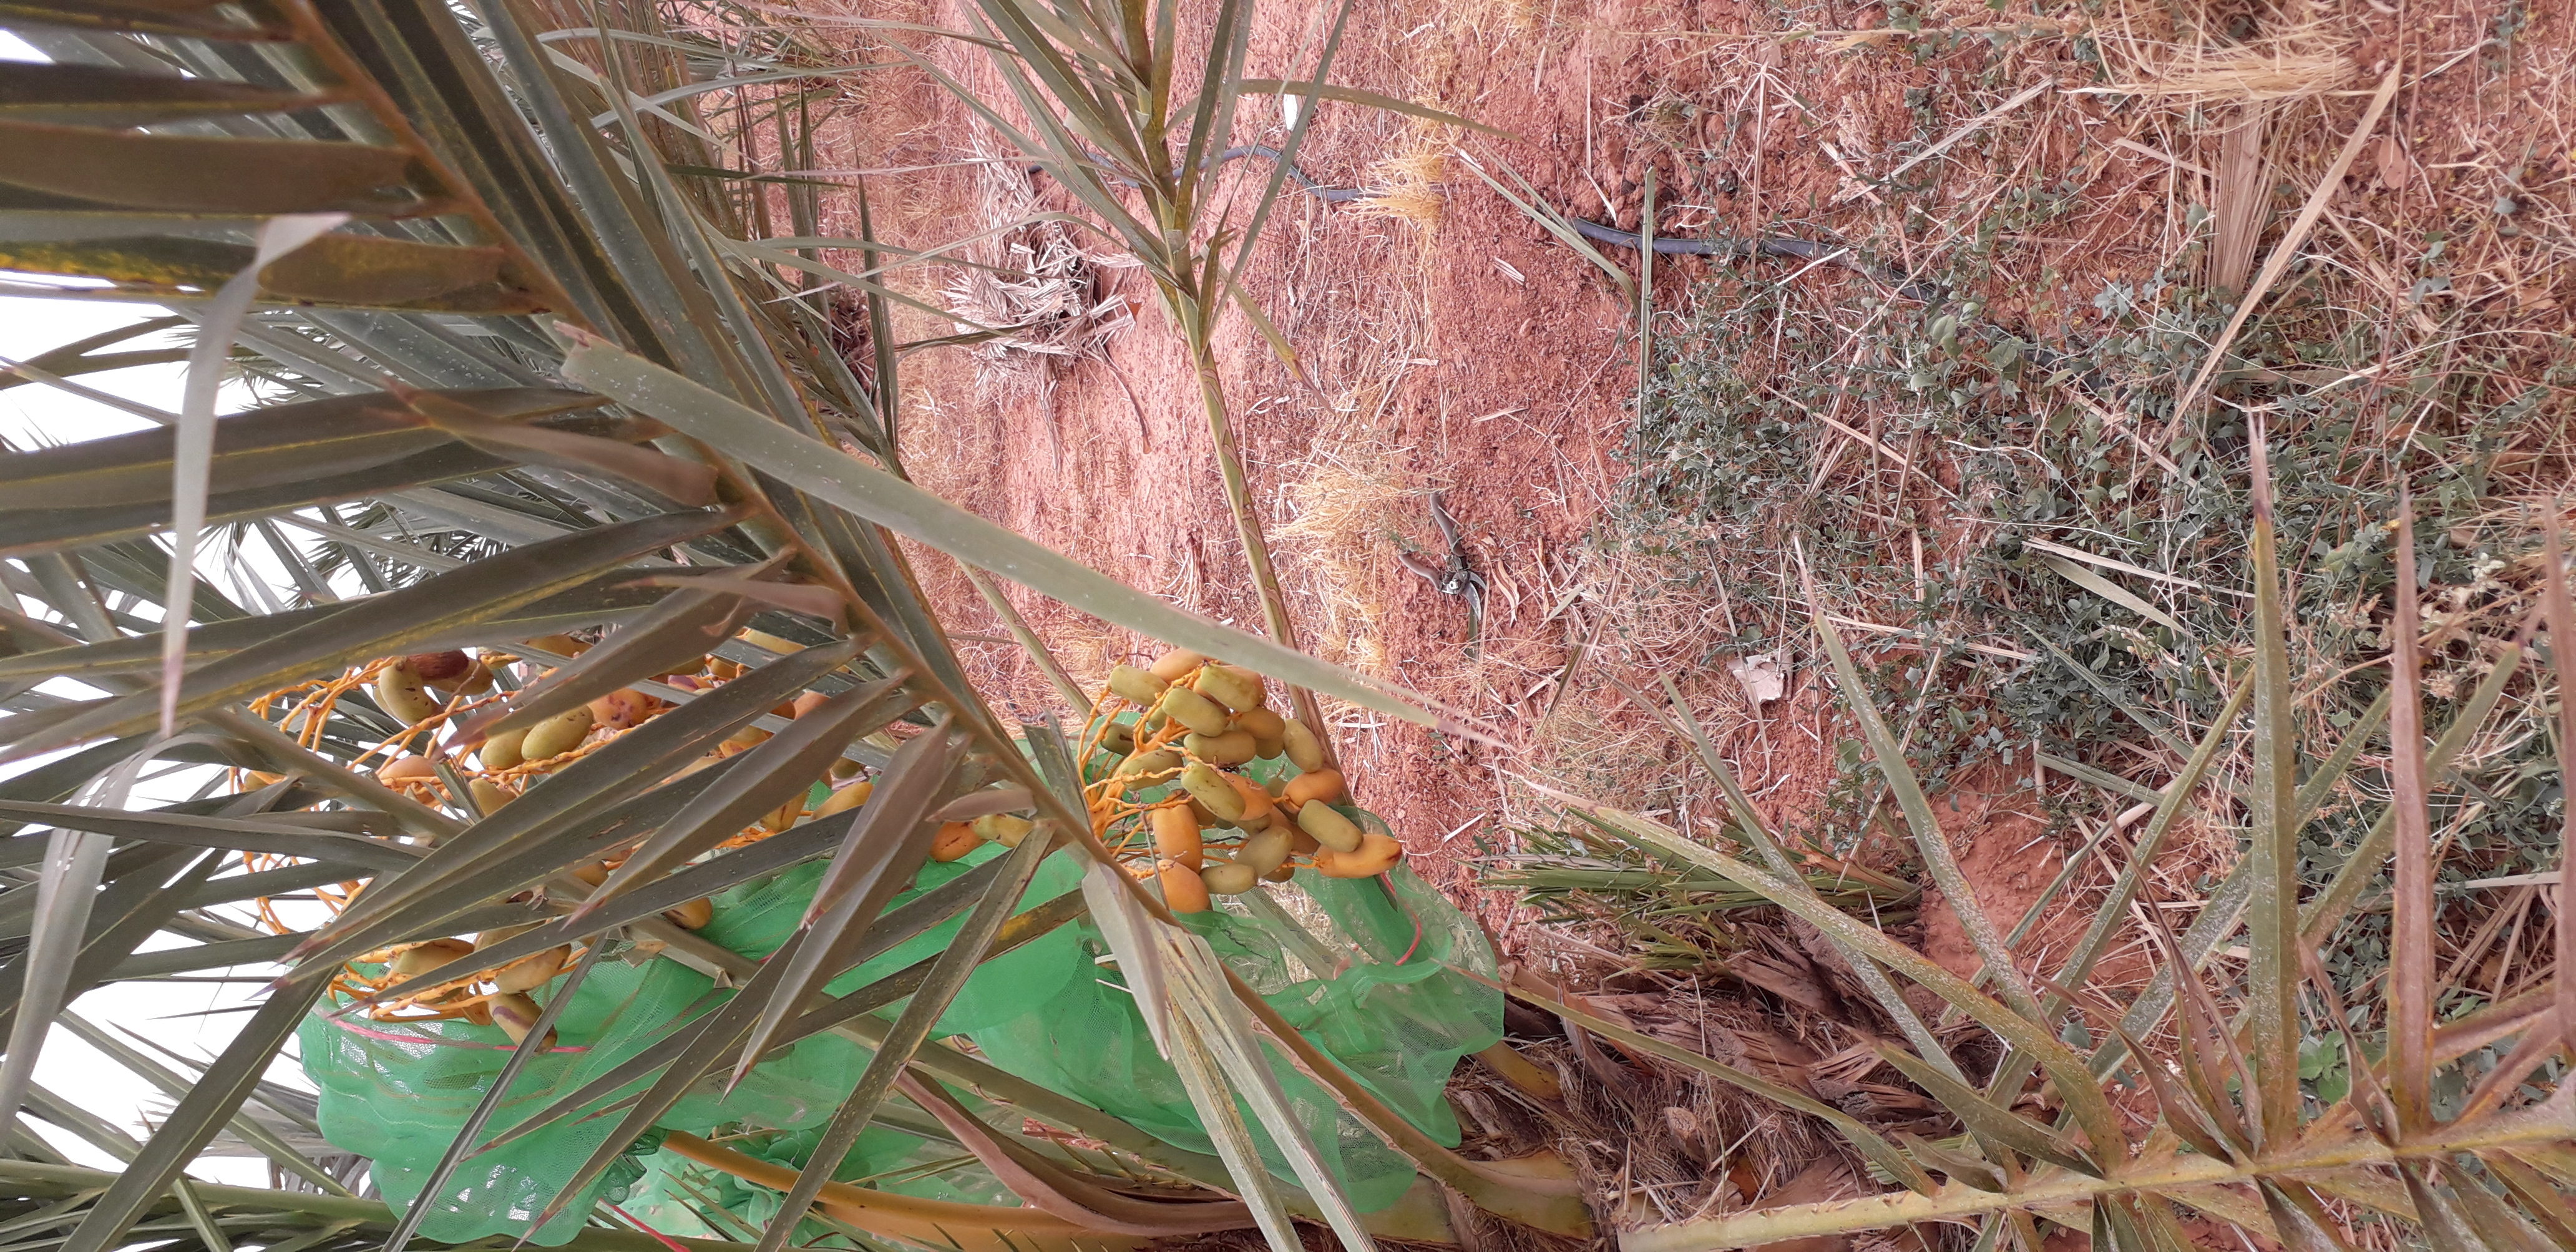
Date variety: Boumajhoul